Jeannie Leavitt

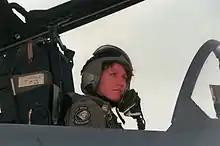
1st Lt. Flynn sitting in the cockpit of a F-15E during her time (1993–94) with the 555th Fighter Squadron

Leavitt's F-15 flight hours have included 300 combat hours, mostly over Afghanistan and Iraq. On one mission, during Operation Southern Watch in 1996, she supported a Royal Air Force Tornado GR1 under threat from an Iraqi Roland surface-to-air missile.